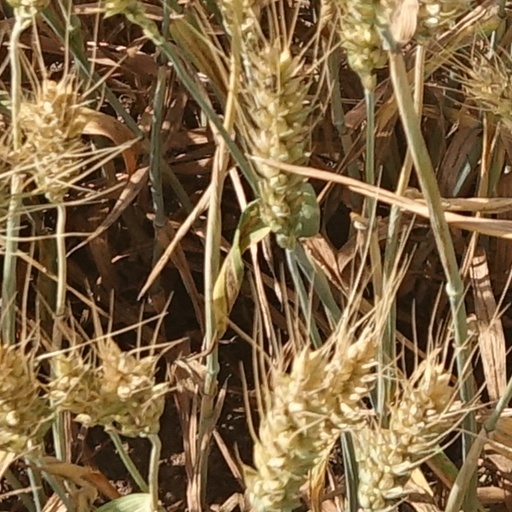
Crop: wheat